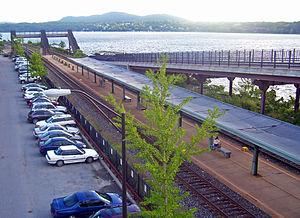
La gare de Rhinecliff est une gare ferroviaire des États-Unis située à Rhinebeck à proximité de Kingston dans l'État de New York; elle est desservie par plusieurs lignes d'Amtrak.